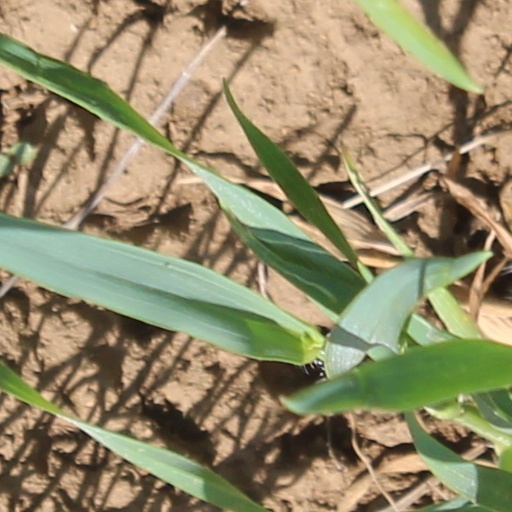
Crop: wheat